Accidents Will Happen (Degrassi: The Next Generation)

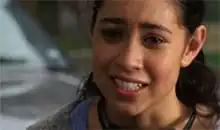
A devastated Manny, after thinking she is pregnant, runs to visit Emma's mother, Spike, for advice.

"Accidents Will Happen" is a two-part episode from the of the Canadian television series "". In Canada, the first part aired on CTV on 26 January 2004, and the second part aired on 9 February. The two-part episode follows Manny Santos (Cassie Steele) discovering she is pregnant and ultimately deciding to get an abortion.